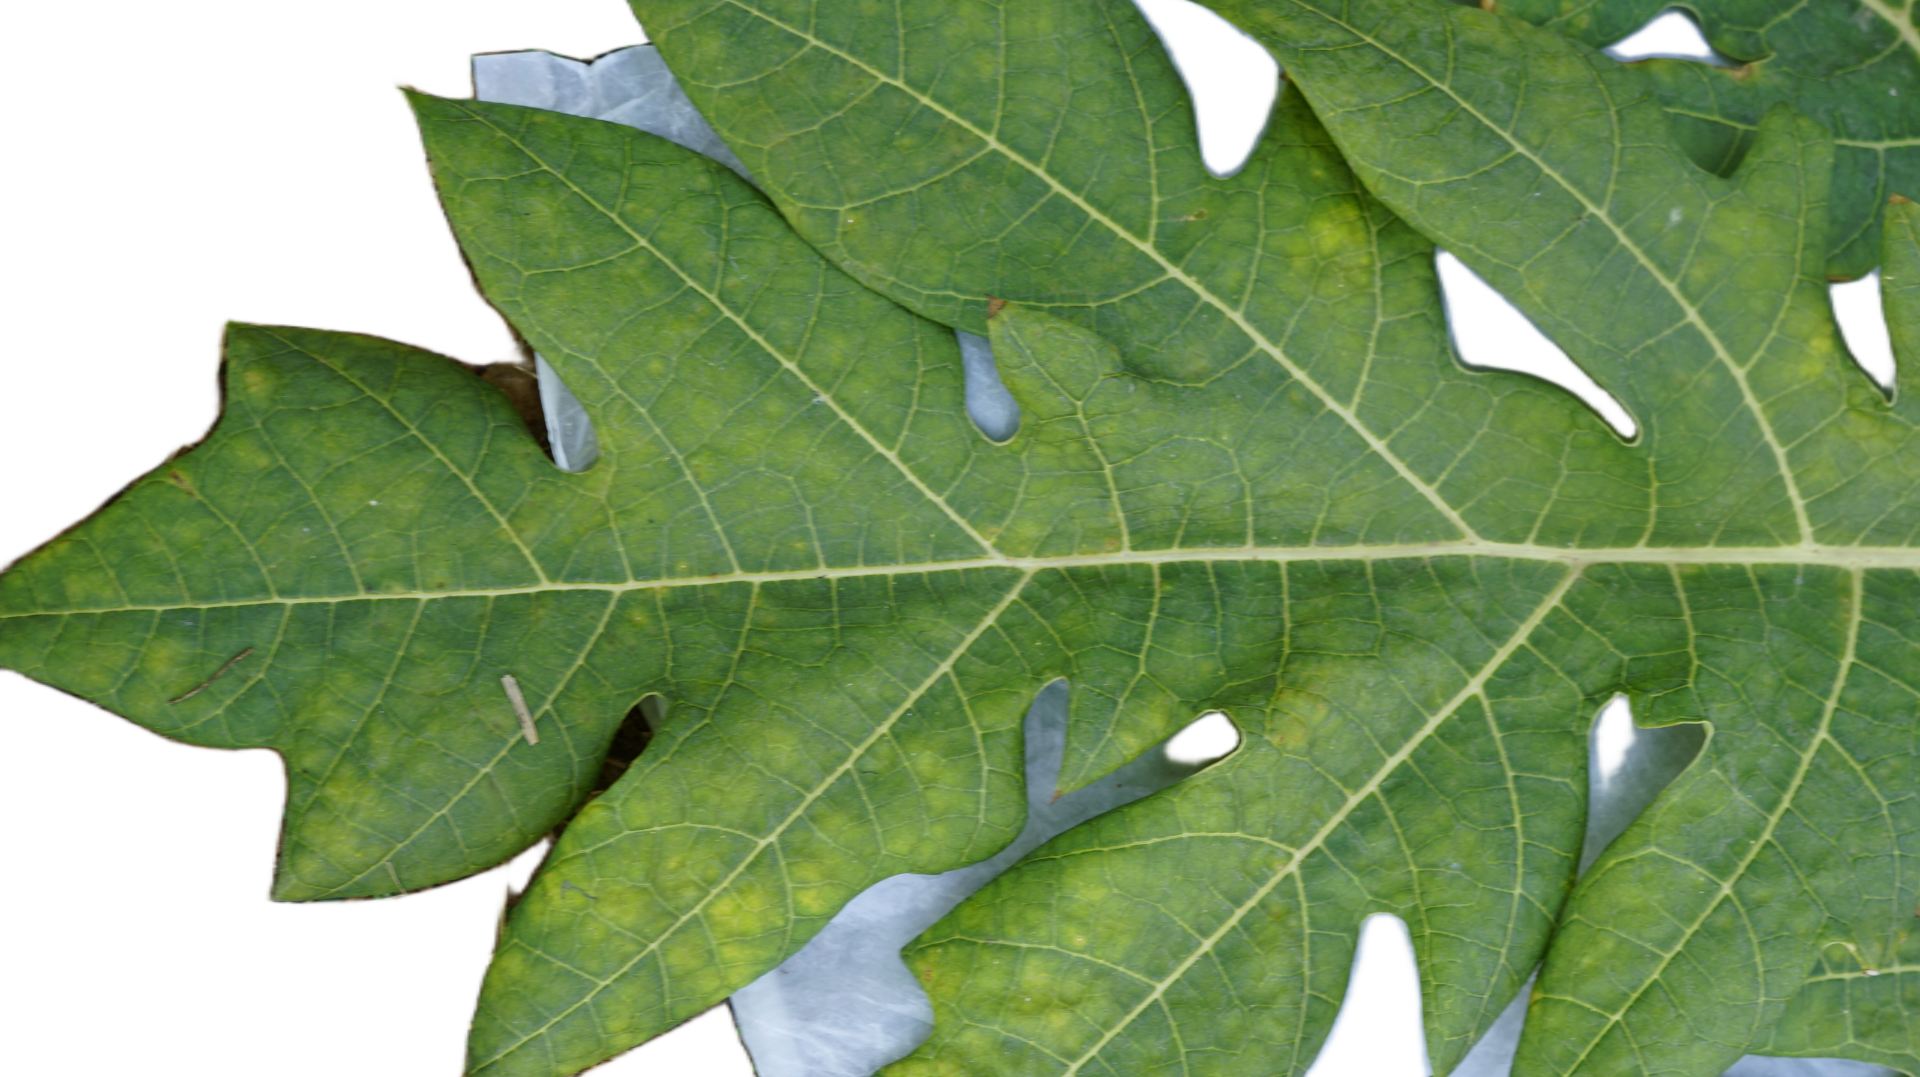
Crop: Papaya
Label: Mosaic_Virus